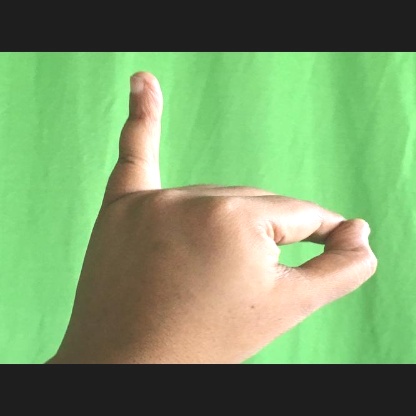
Mudra: Hamsapaksha